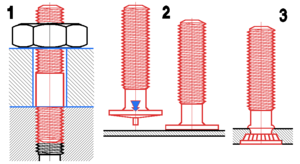
Dessin par moi même de goujons mecaniques. mis en domaine public.
Un goujon est un organe mécanique en forme de tige permettant de réaliser une liaison « indirecte, complète, rigide, démontable » entre une pièce équipée du goujon et une ou plusieurs autres traversées par le goujon et verrouillée par un écrou.